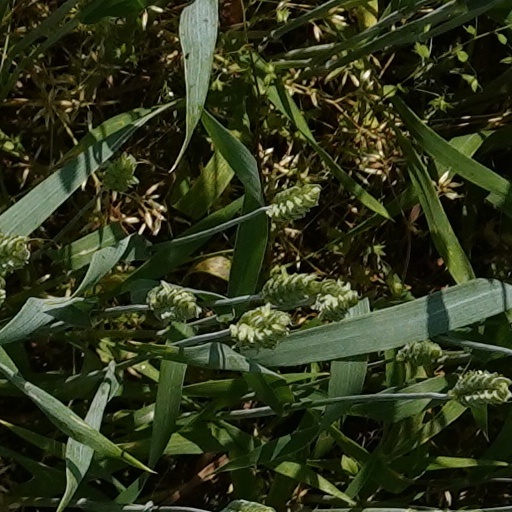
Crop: wheat